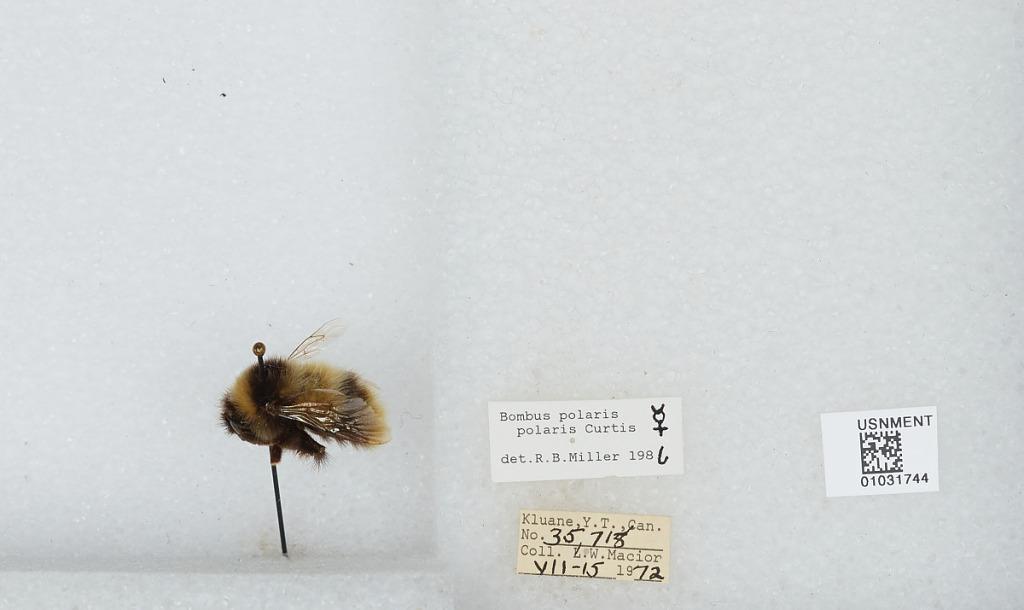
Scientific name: Bombus (Alpinobombus) polaris Curtis
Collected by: L. Macior
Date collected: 1972-7-15
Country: Canada
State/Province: Yukon Territory
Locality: Kluane
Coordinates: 60.75, -139.5
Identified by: Miller, R. B.